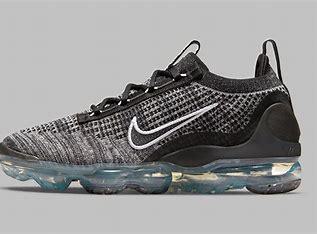
Brand: Nike
Model: Air Vapormax 2021 FK